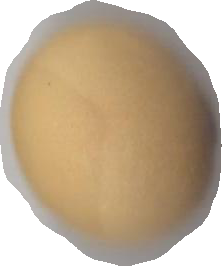
Variety: Dega